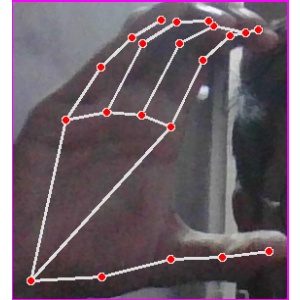
अक्षर: ऋ